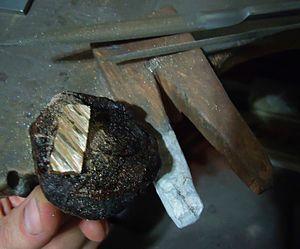
Mokume-gane, parfois écrit Mokume-game, est une méthode de travail du métal japonaise qui permet de produire un métal laminé dont les différentes couches sont visibles. Mokume gane se traduit par « métal au grain de bois », ce qui décrit l'apparence du métal qui ressemble au veinage naturel du bois.